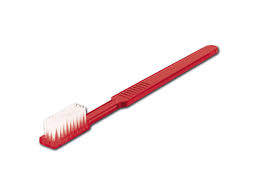
Waste category: trash